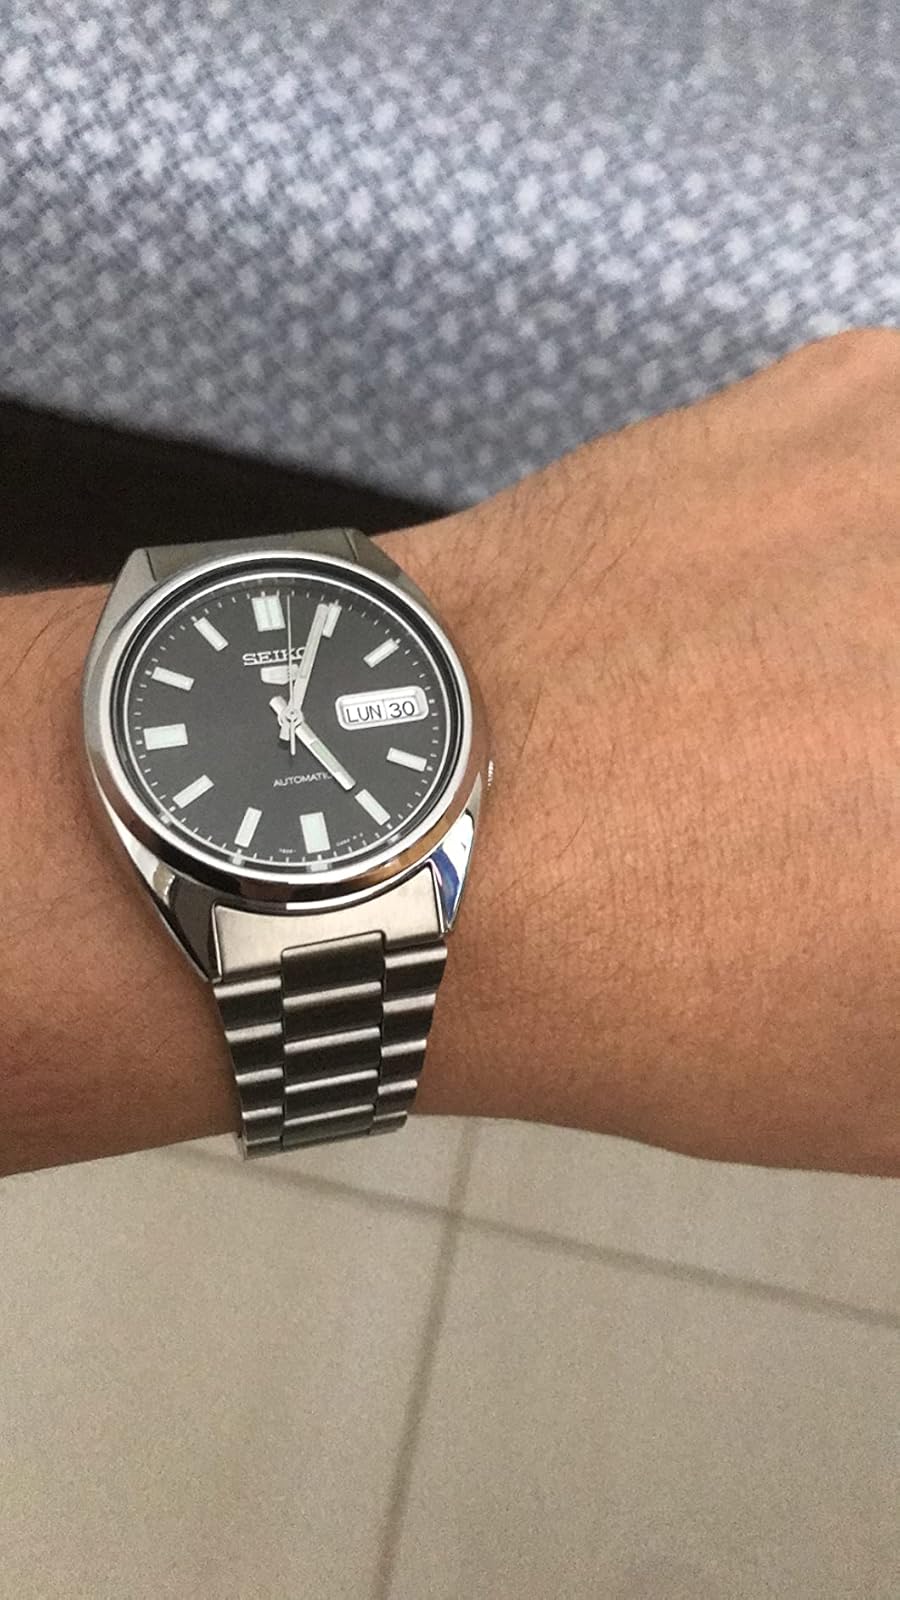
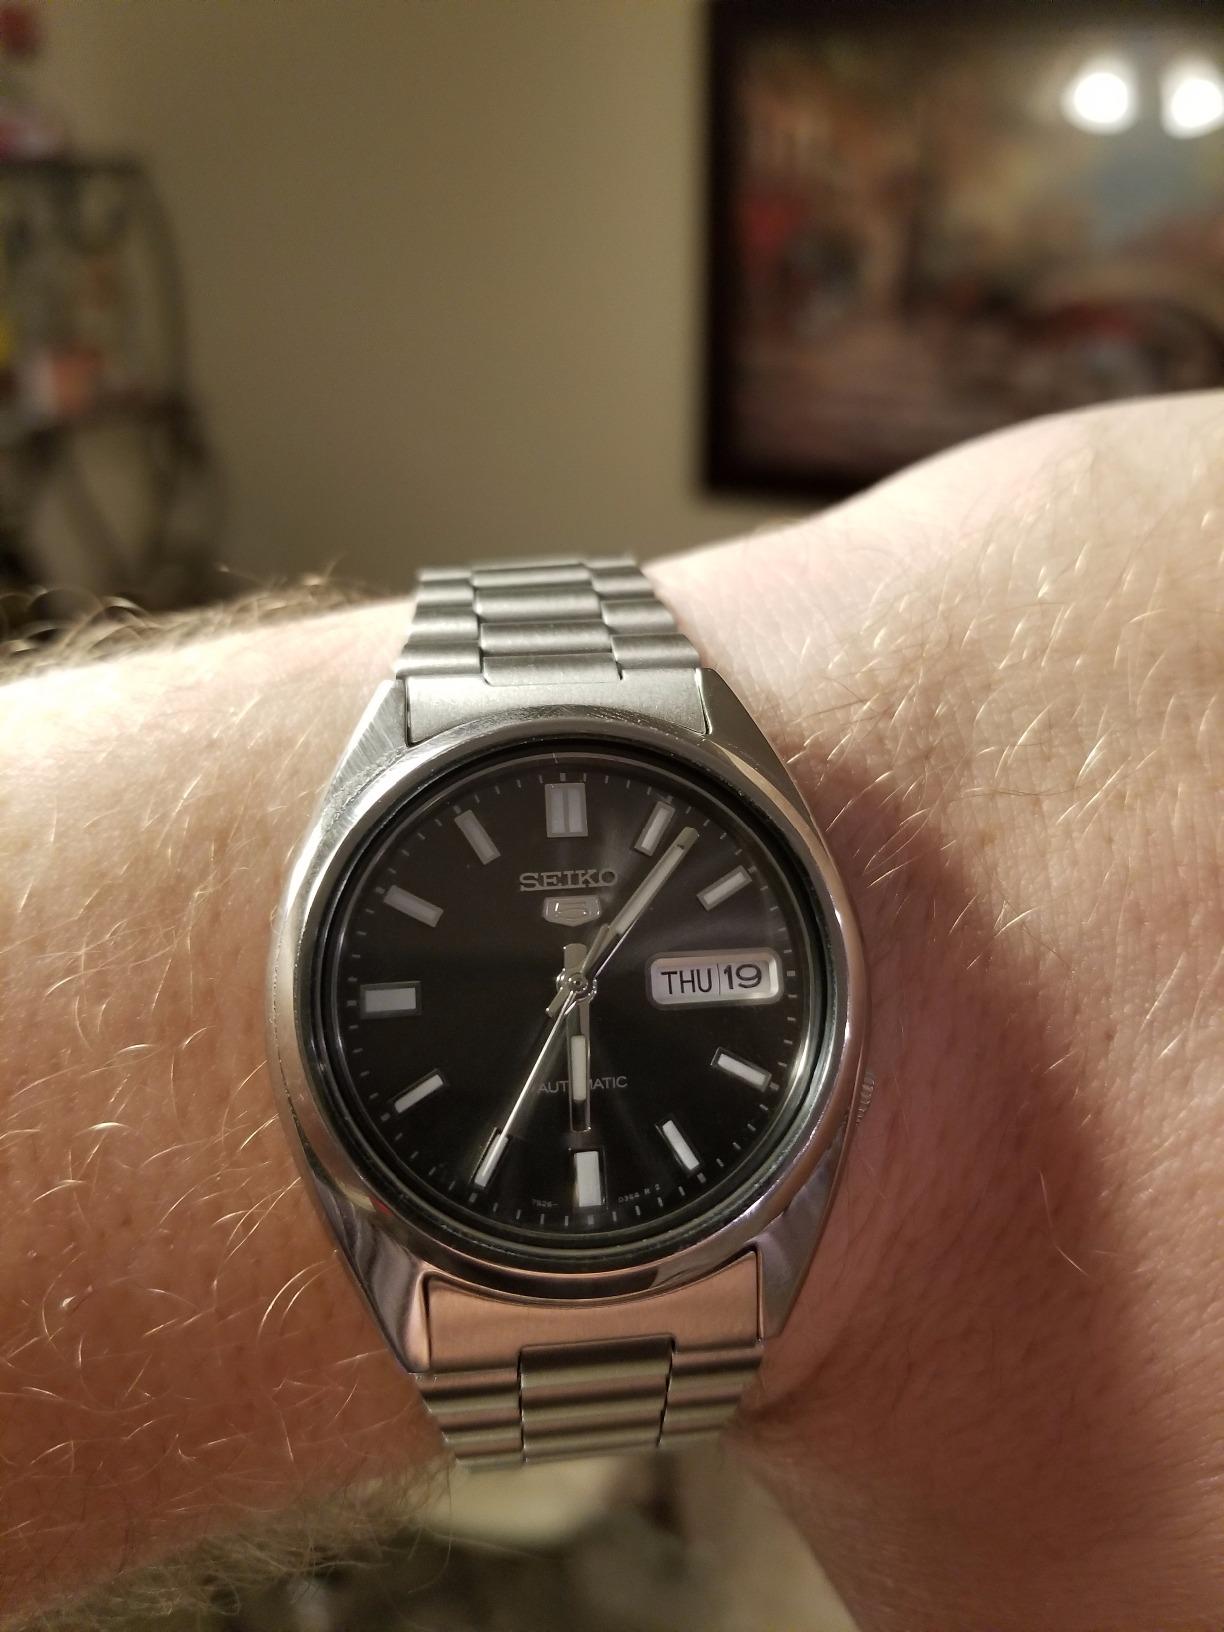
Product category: accessories_watch
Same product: yes